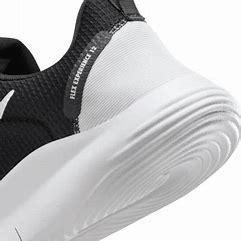
Brand: Nike
Model: Flex Experience Run 12